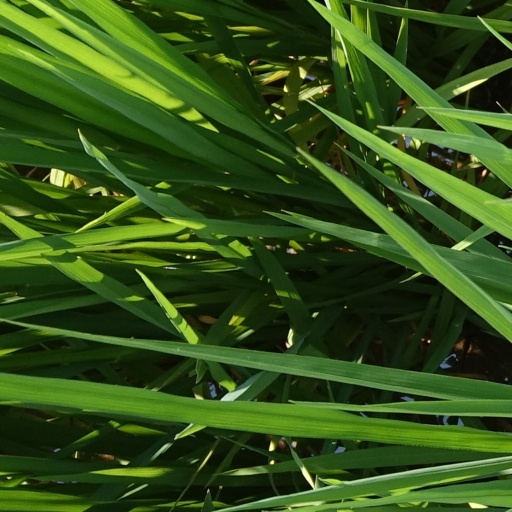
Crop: rice